Line 8 (Wuhan Metro)

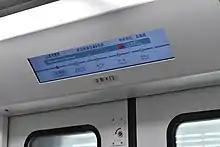
Line 8 train interior LCD

The first phase of Line 8, running from Jintan Road station in Hankou to Liyuan station in Wuchang, was opened on 26 December 2017.